Troels Holch Povlsen

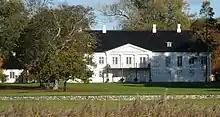
Gyllingnæs, 2009

He owns Lindencrone Mansion, a large historic building in central Copenhagen, which was the British embassy from 1898 to 1980. In 1995, he bought Gyllingnæs Manor in Odder, south of Aarhus, a large estate established by an Englishman John Smith in 1801.